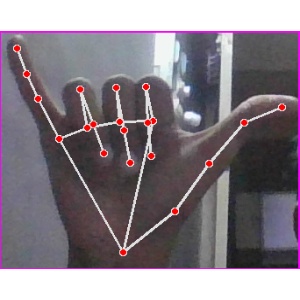
अक्षर: य